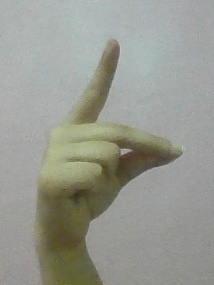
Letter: ta